Mark Smith (basketball)

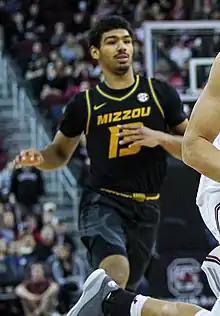
Smith with Missouri in 2019

Mark Anthony Smith (born August 16, 1999) is an American professional basketball player for Ratiopharm Ulm of the German Basketball Bundesliga. He previously played for the Illinois Fighting Illini, the Missouri Tigers, and the Kansas State Wildcats.